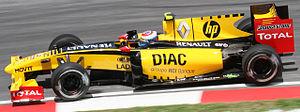
Vitaly Alexandrovich Petrov, né le 8 septembre 1984 à Vyborg en Russie, est un pilote automobile russe. Il effectue en 2010 ses débuts en Formule 1 au sein de l'écurie Renault, devenant le premier pilote russe à être engagé en Formule 1.